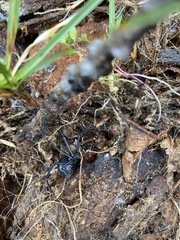
Species: Lactrodectus_hesperus